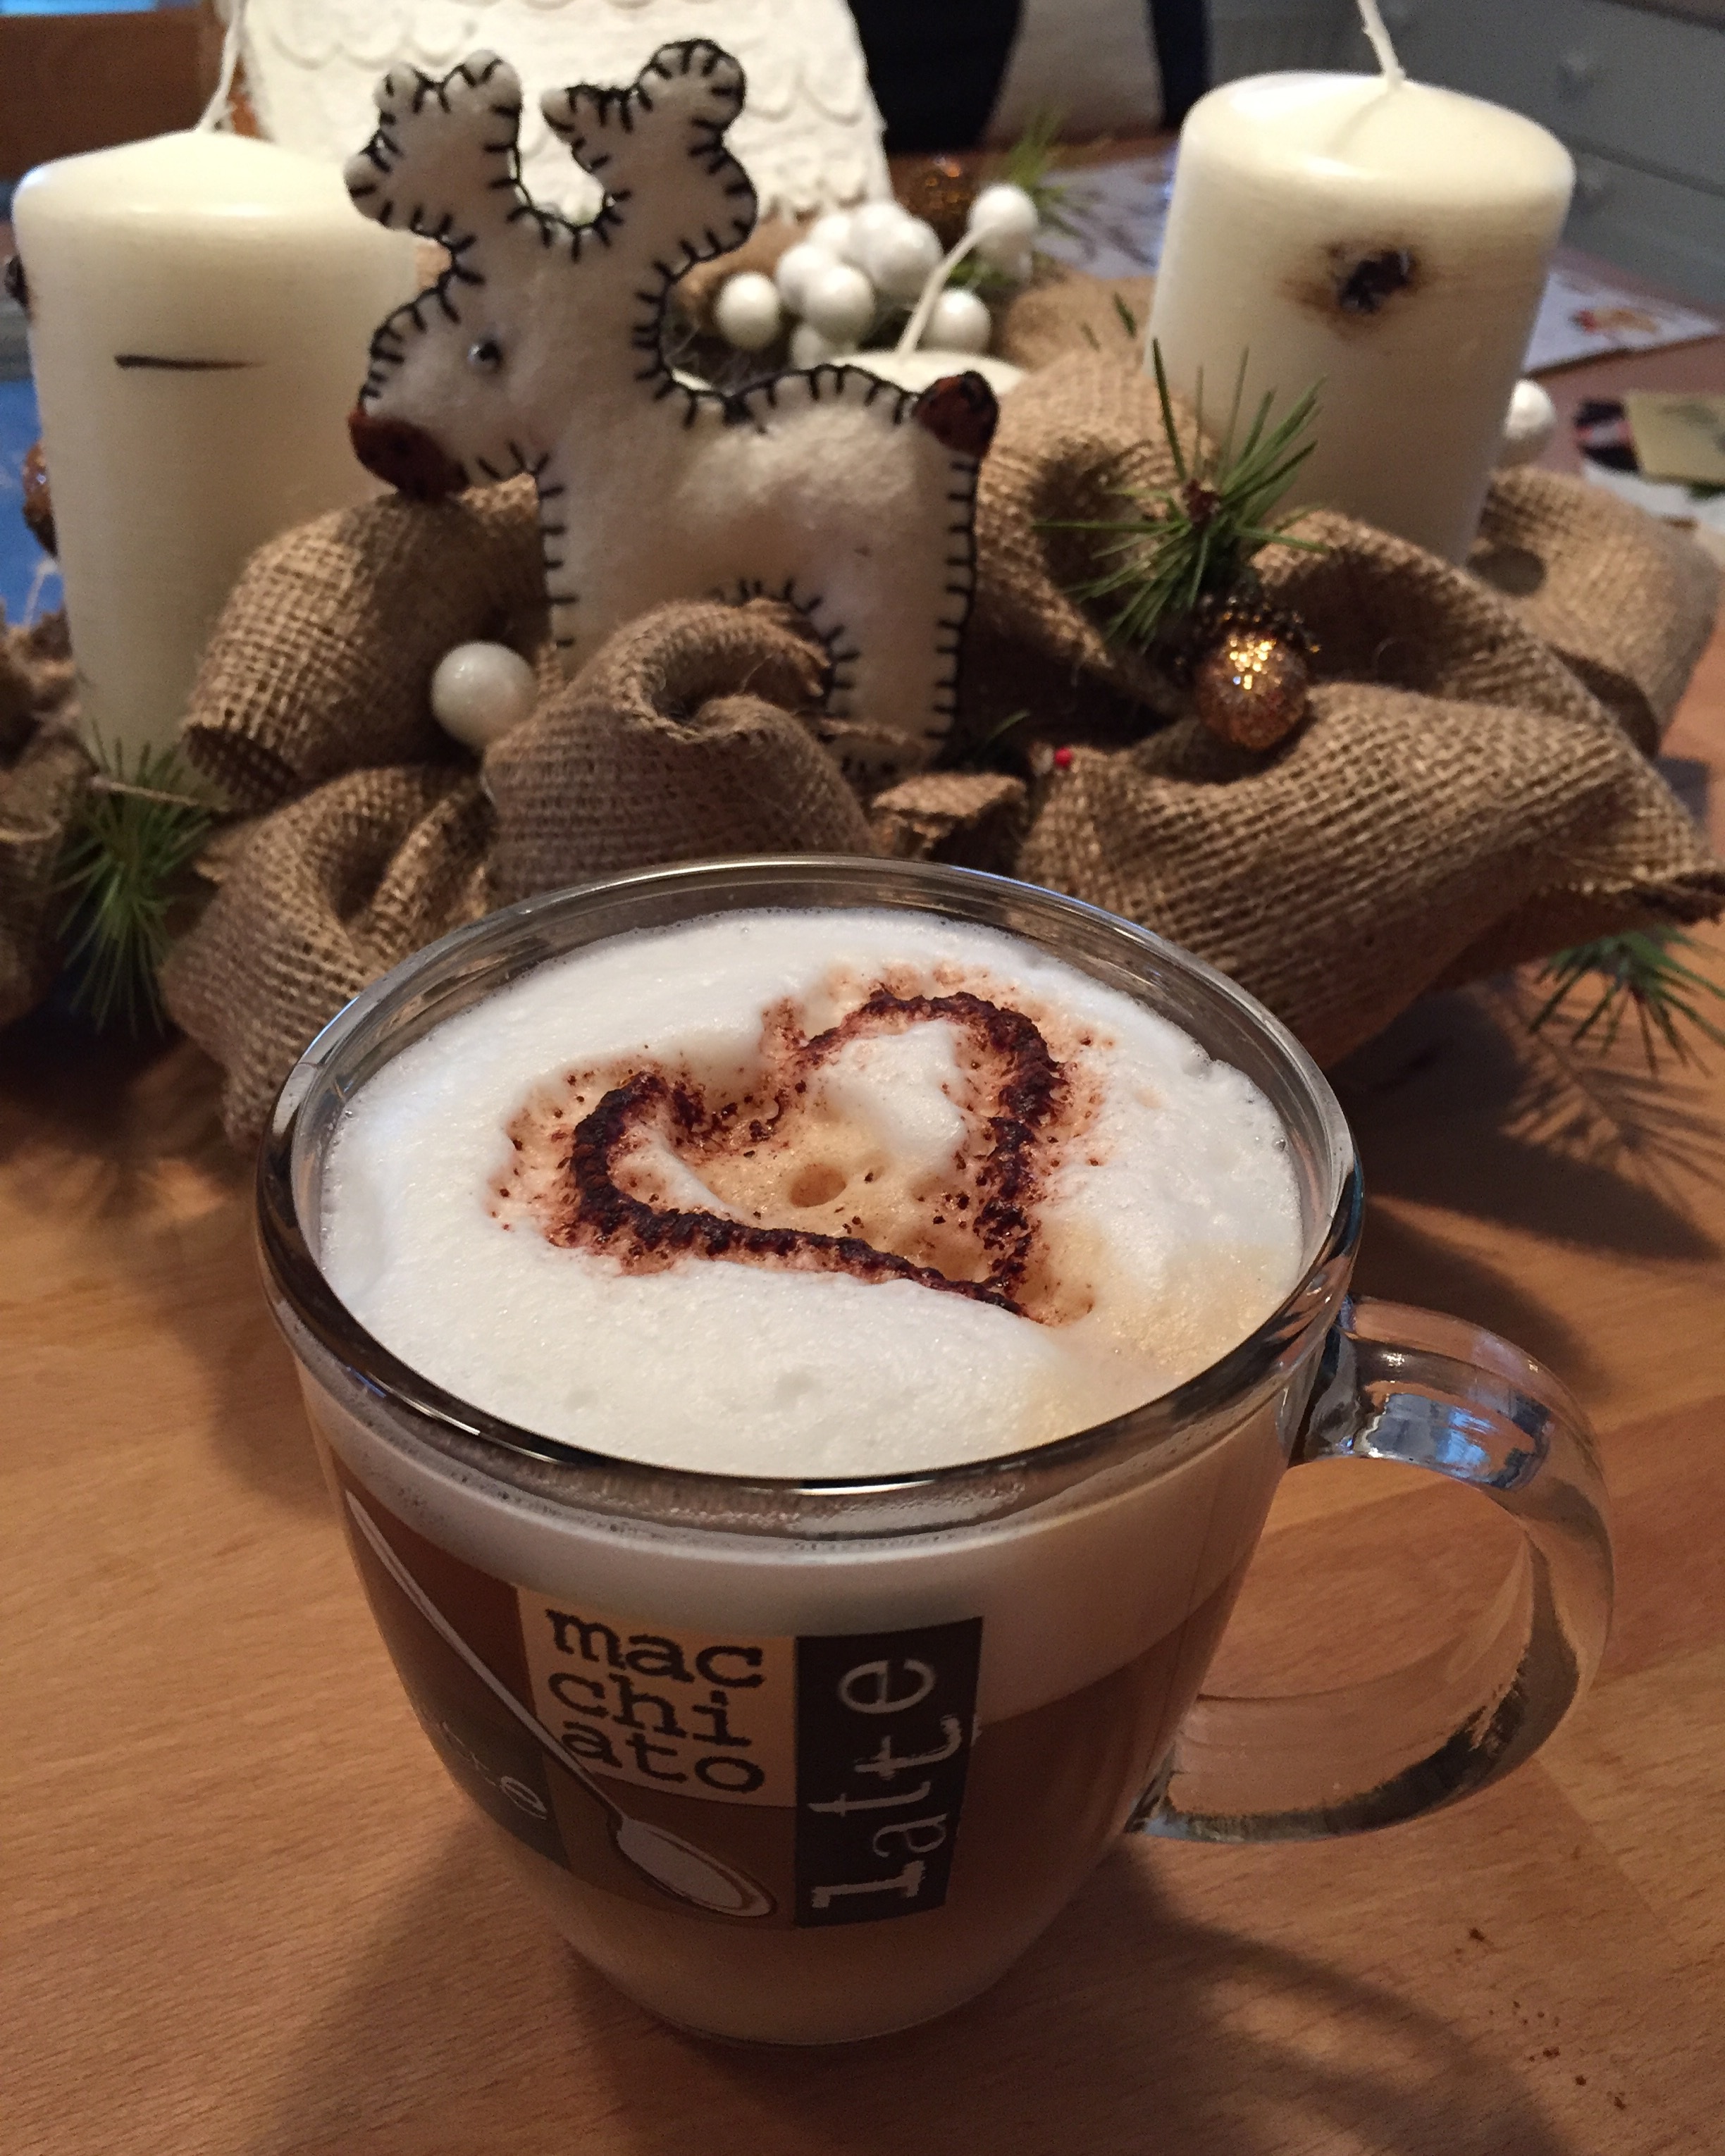
coffee, atmosphere, latte, hot chocolate, cappuccino, food, romantic, drink, dessert, advent, candles, flavor, milkshake